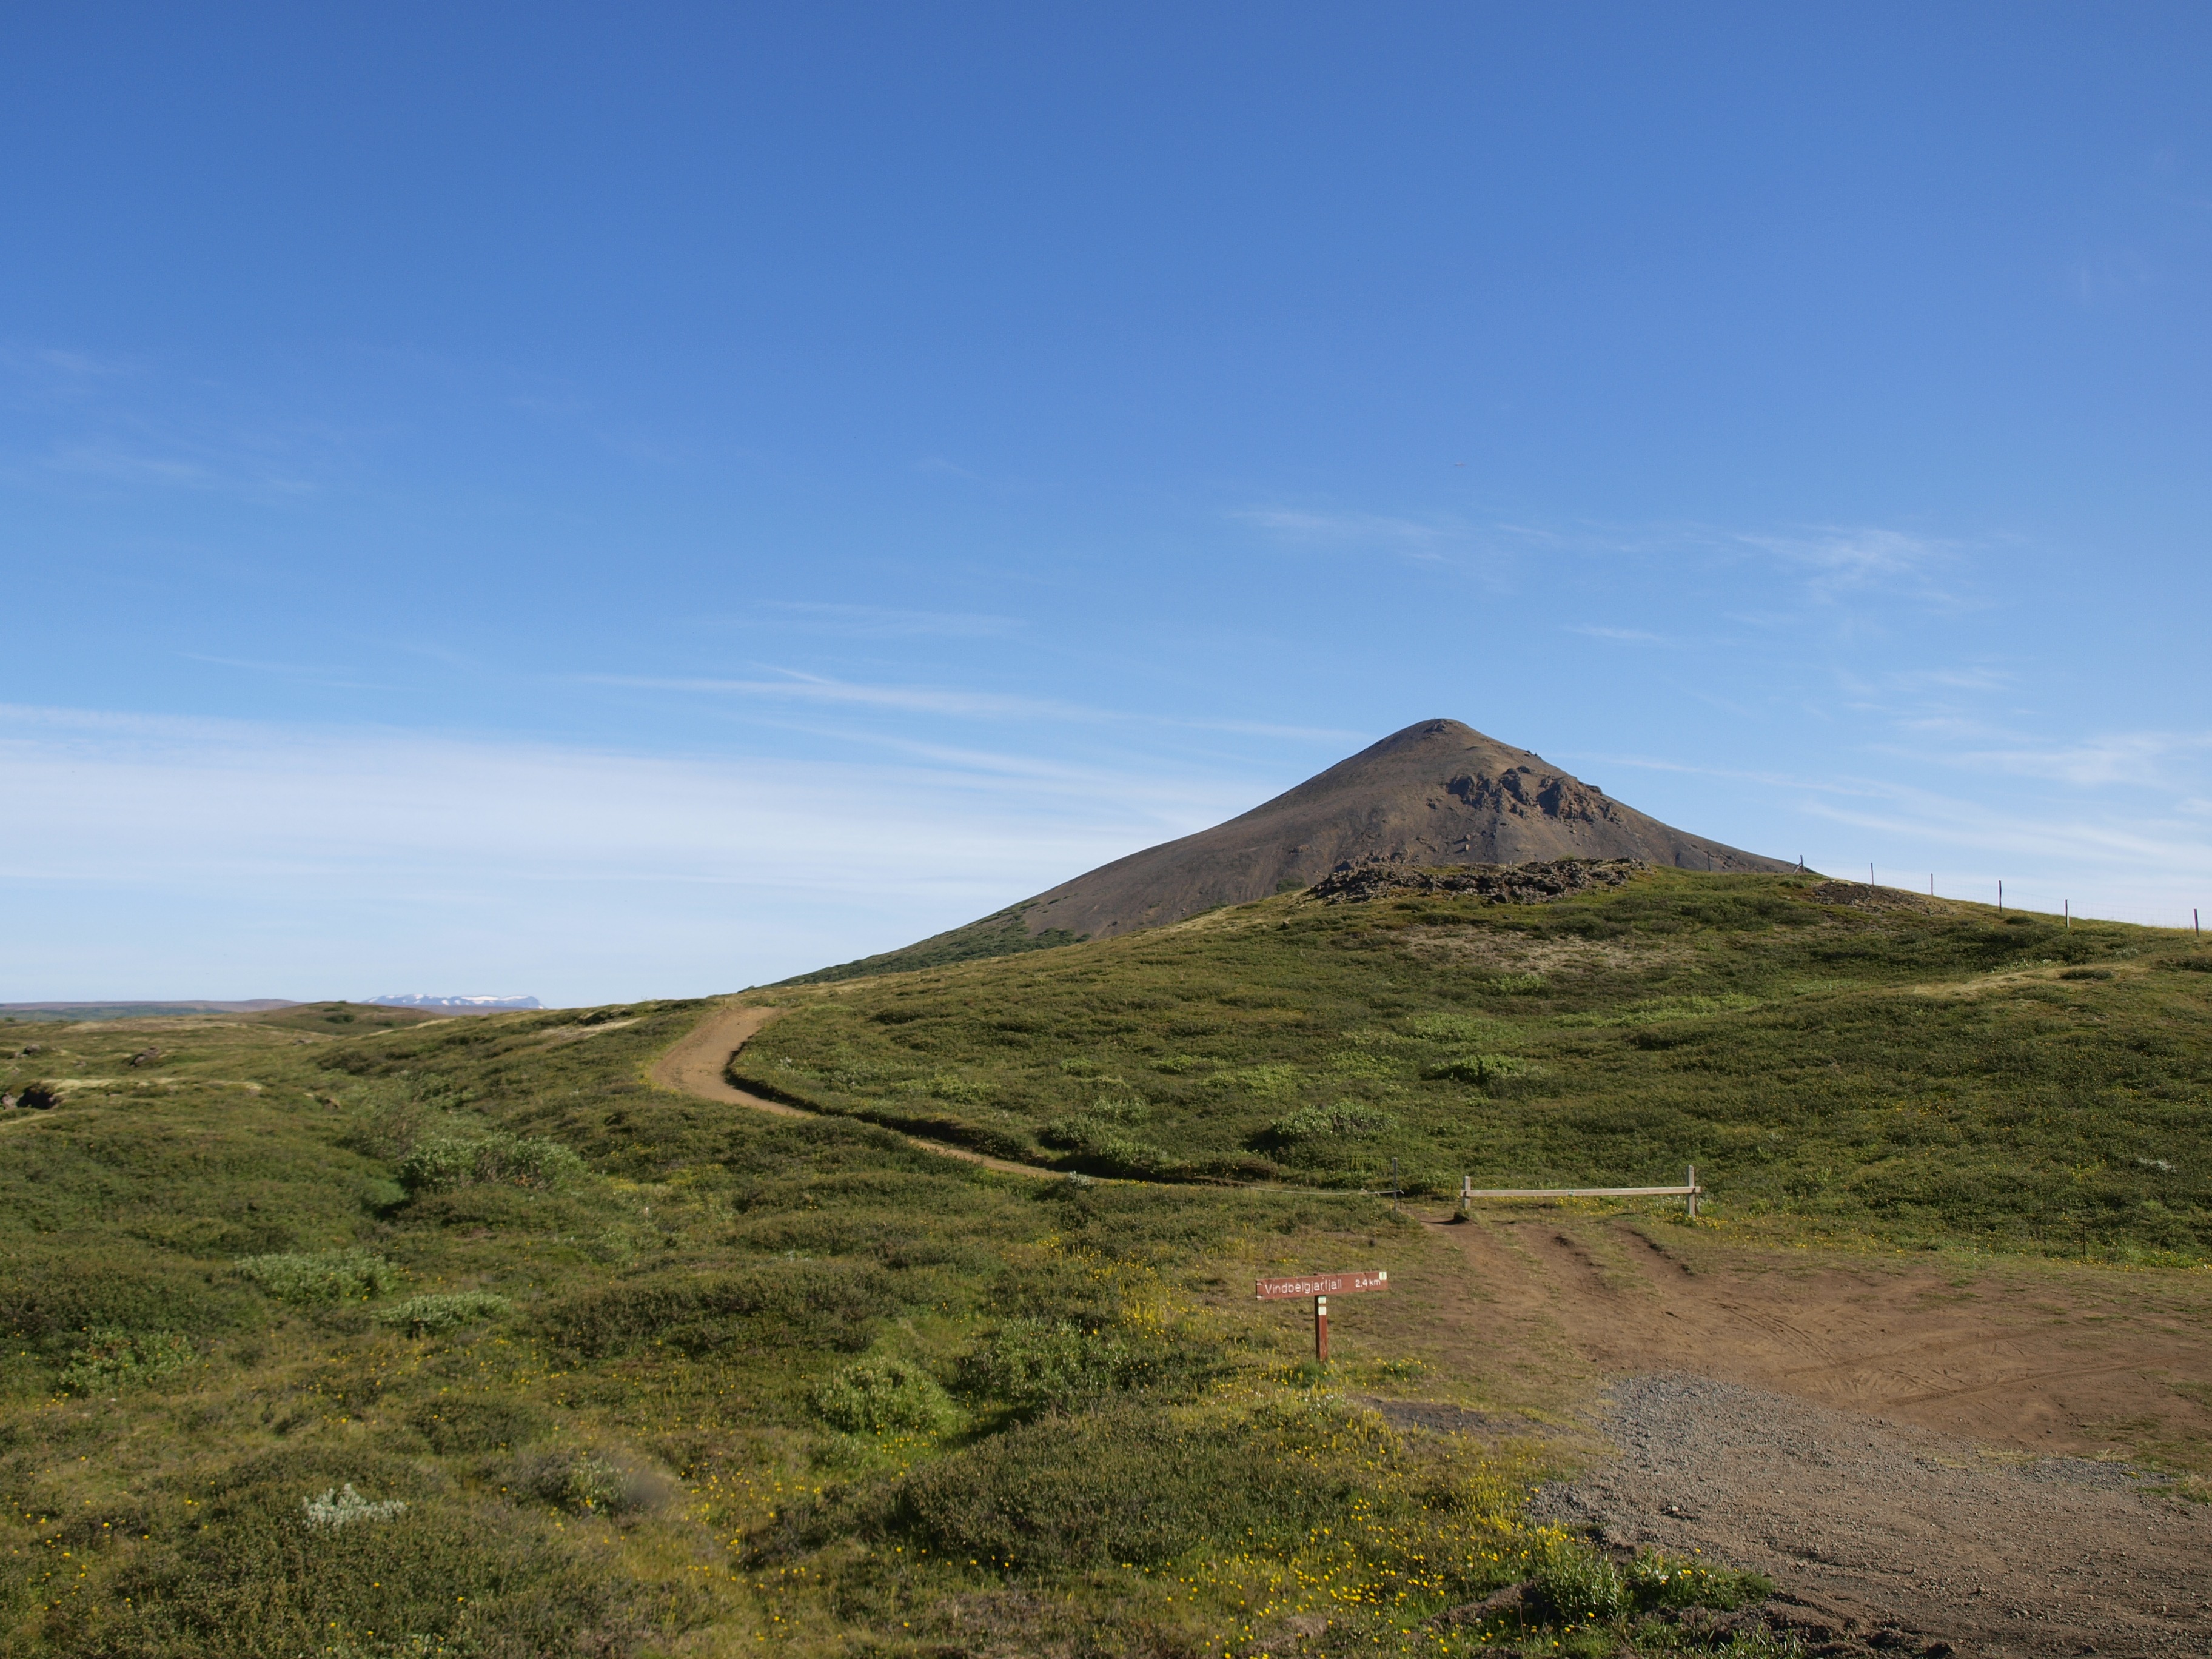
landscape, wilderness, mountain, trail, prairie, hill, iceland, highland, ridge, plain, geology, grassland, badlands, plateau, fell, loch, ecosystem, tundra, butte, mound, steppe, landform, natural environment, geographical feature, mountainous landforms, spoil tip